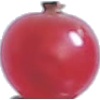
Label: redcurrant